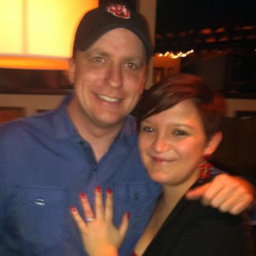
person caught the event on camera and video